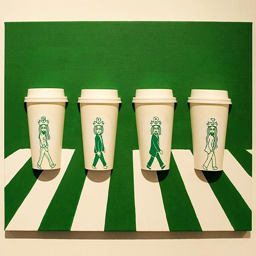
these cups are works of art !